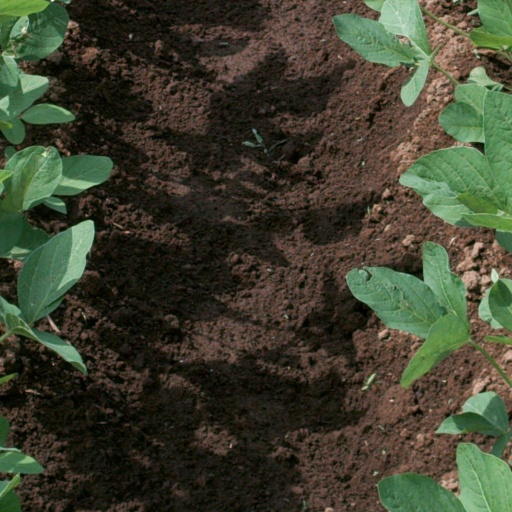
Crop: soybean